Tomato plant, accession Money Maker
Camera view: horizontal (90 deg, fisheye); turntable rotation: 210 degrees
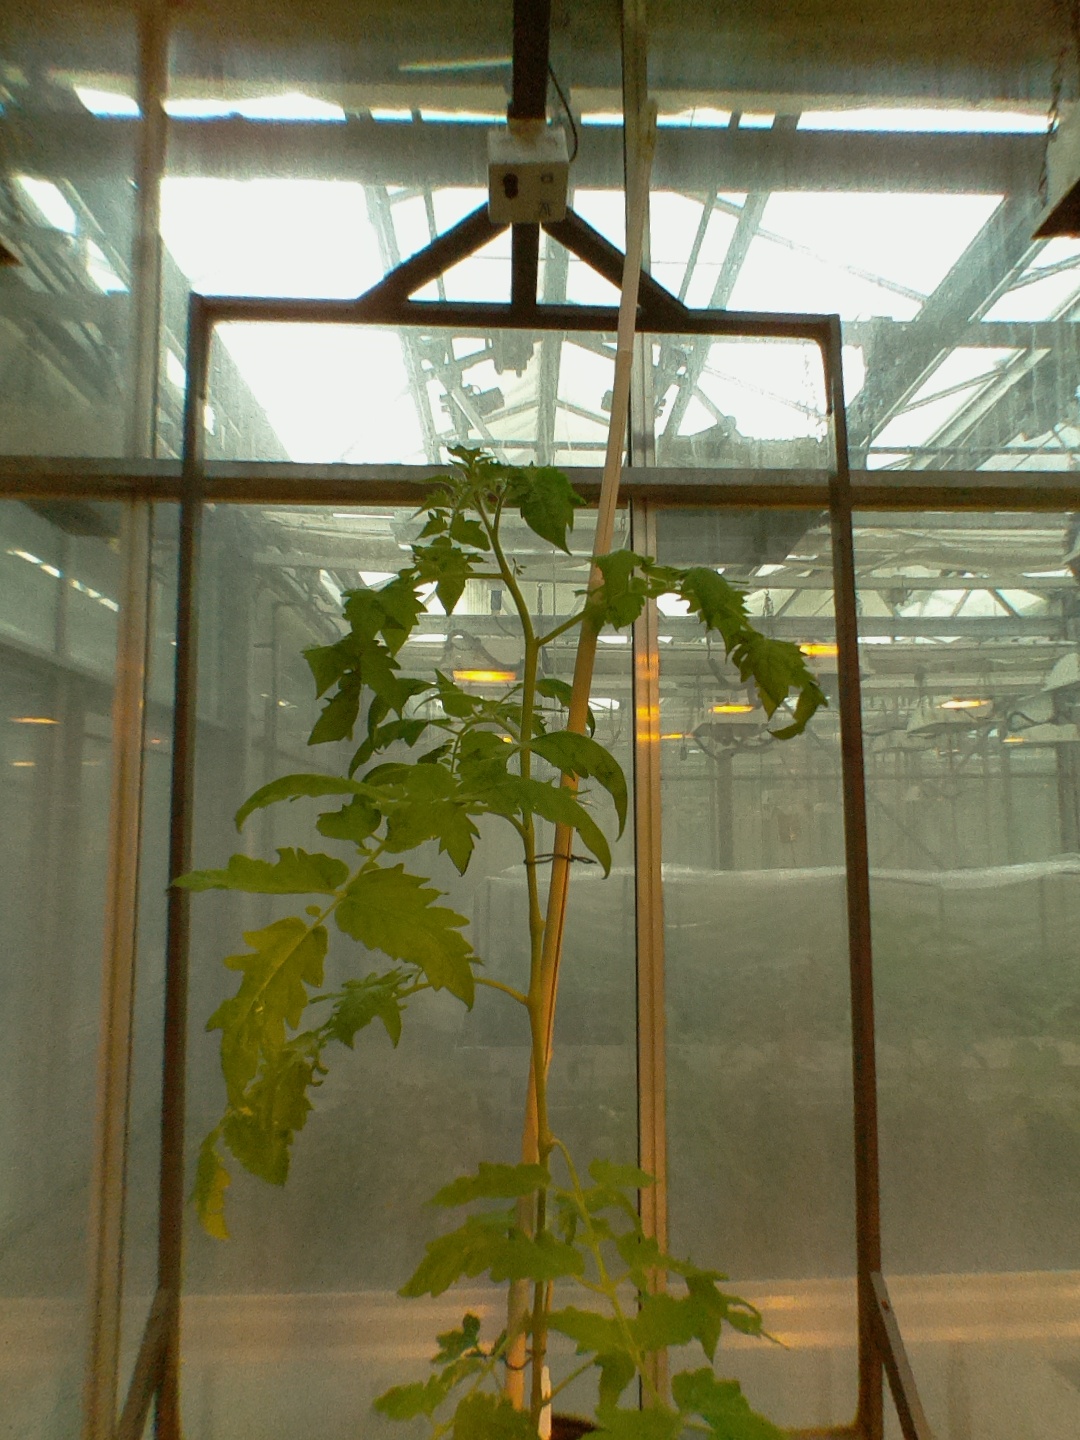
BBCH growth stage 54: 4 inflorescences visible